Mr. Coffee

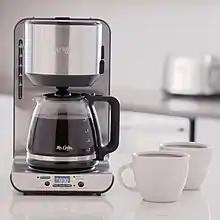
A typical Mr. Coffee machine in 2020

Vincent Marotta and Samuel Glazer founded a company in Cleveland, Ohio focused on coffee delivery called North American Systems (NAS) in the early 1970s. At this time, Marotta had an idea to create an automatic drip coffeemaker. Marotta and Glazer hired two former Westinghouse engineers, Edmund Abel and Edwin Schulze, to engineer the idea. In 1972, the Mr. Coffee brand drip coffeemaker was made available for home use. Prior to this machine, coffee was primarily made in a percolator, which combined the ground coffee and water together throughout the brewing process. Wide variation in both heat source temperature and how long individual users allowed the percolation cycle to go on often resulted in bitter and burned tasting coffee.